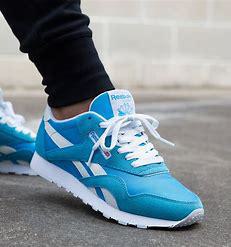
Brand: Reebok
Model: Classic Nylon